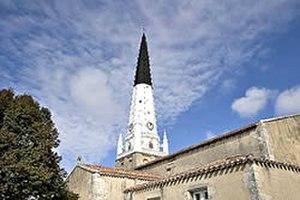
Le Clocher de l'église d'Ars-en-Ré. Photo de ma banque d'images personnelle www.imagesdile.com